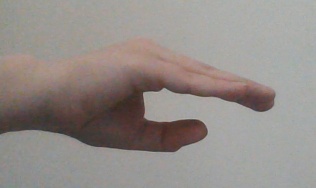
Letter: jeem